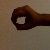
The image shows a hand gesture representing the number 0 in Indian Sign Language.